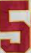
Number: 5